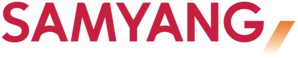
Samyang Optics Company Limited est une société sud-coréenne fondée en 1972, elle fabrique des équipements optiques pour la vidéo surveillance et des accessoires photographiques. Tous les objectifs Samyang sont produits dans l'usine de la société à Masan, en Corée du Sud. Samyang est connue pour produire des objectifs à focale variable et monofocale, objectifs à diaphragme automatique et à diaphragme fixe. Les objectifs interchangeables sont compatibles avec les appareils fabriqués par d'autres sociétés.